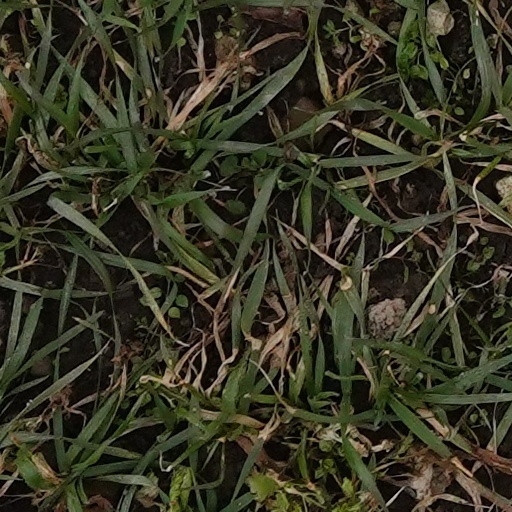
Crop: wheat